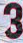
Number: 3